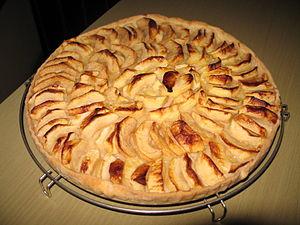
Tarte aux Pommes Русский: Яблочный пирог «Тарт»